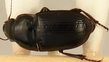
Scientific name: Euryderus grossus
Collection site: Central Plains Experimental Range NEON (CPER), plot CPER_003